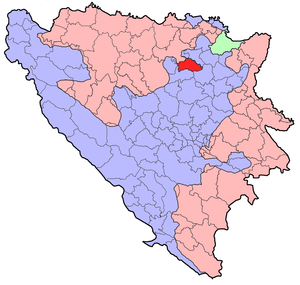
Petrovo, également appelée Bosansko Petrovo Selo, est une ville et une municipalité de Bosnie-Herzégovine située dans la République serbe de Bosnie. Selon les premiers résultats du recensement bosnien de 2013, la ville intra muros compte 2 322 habitants et la municipalité 7 010.